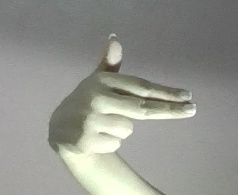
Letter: ghain